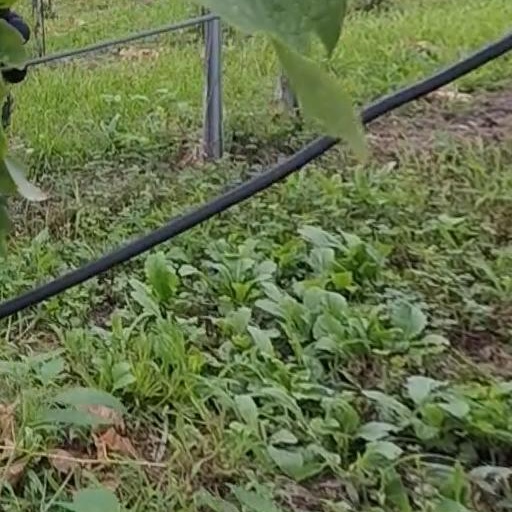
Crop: grape